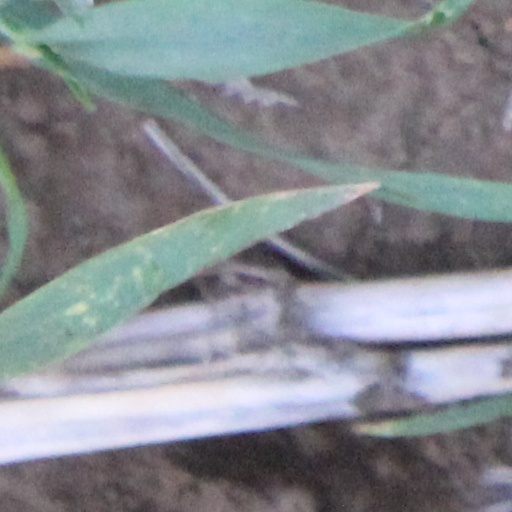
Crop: wheat